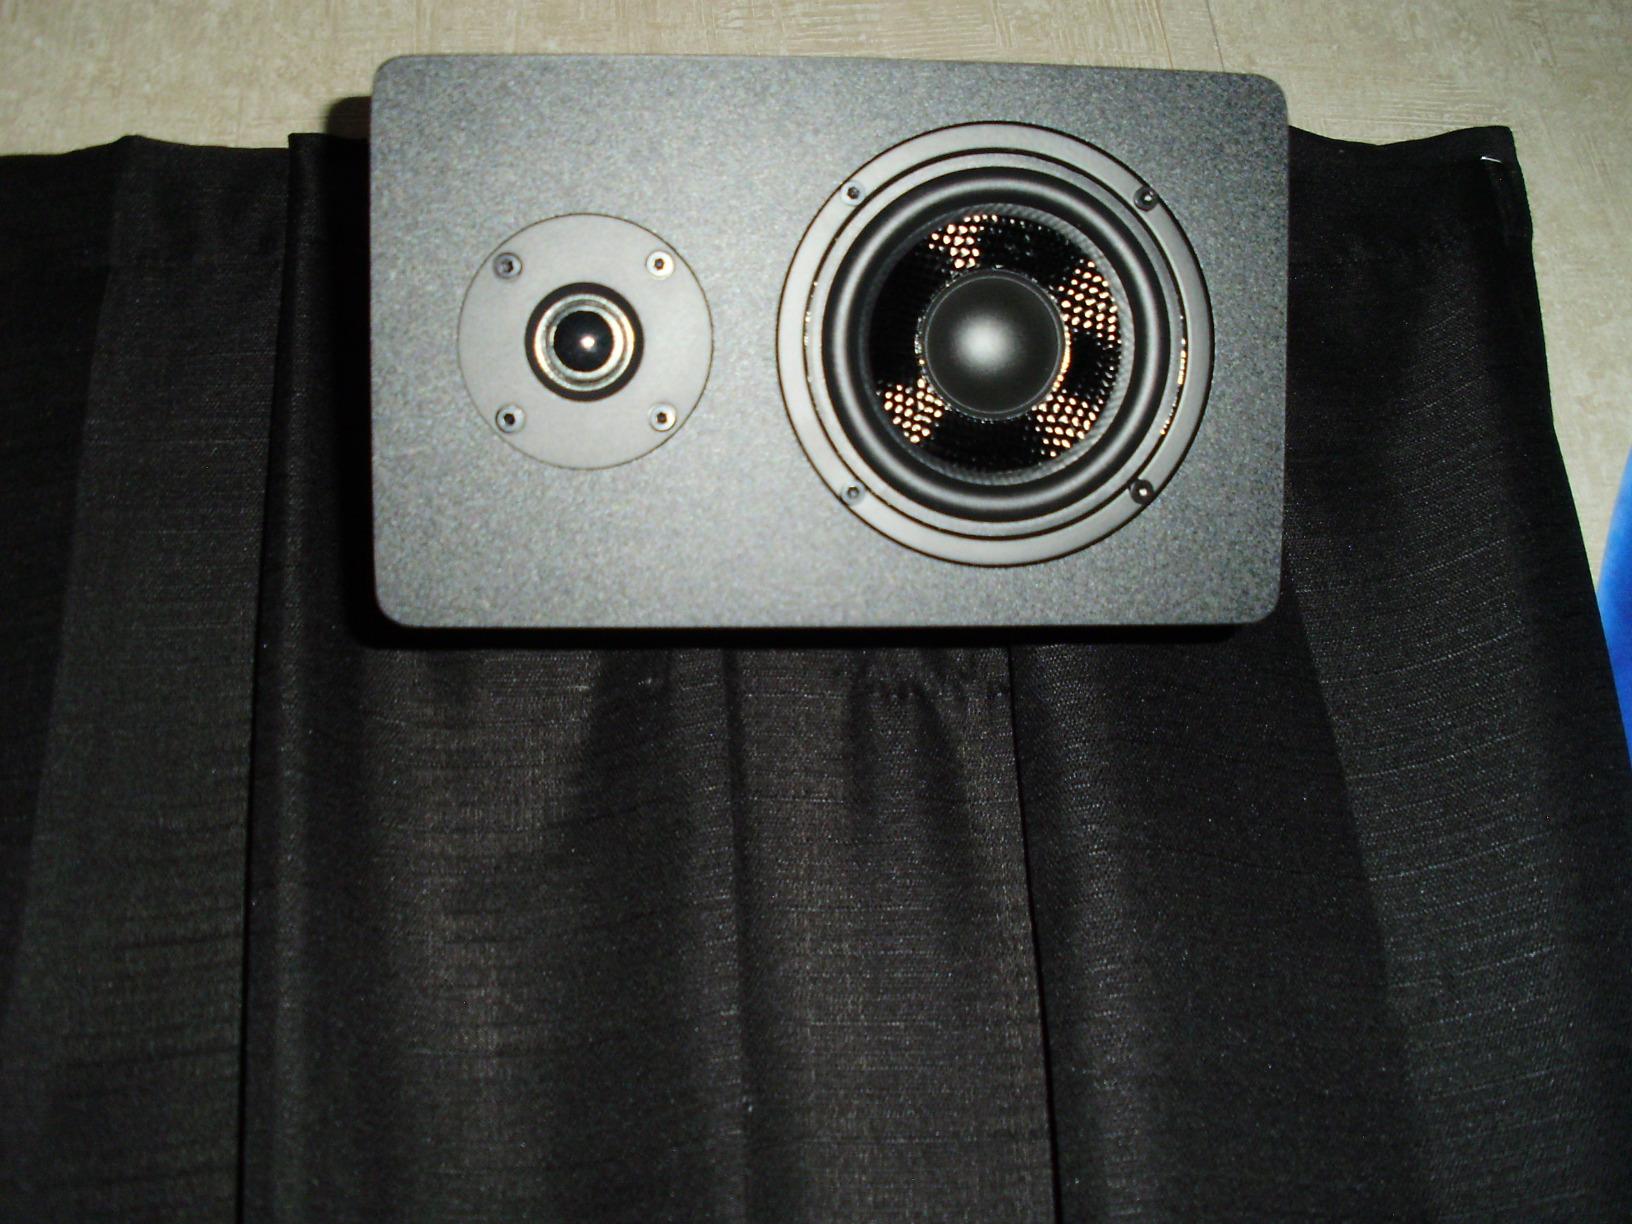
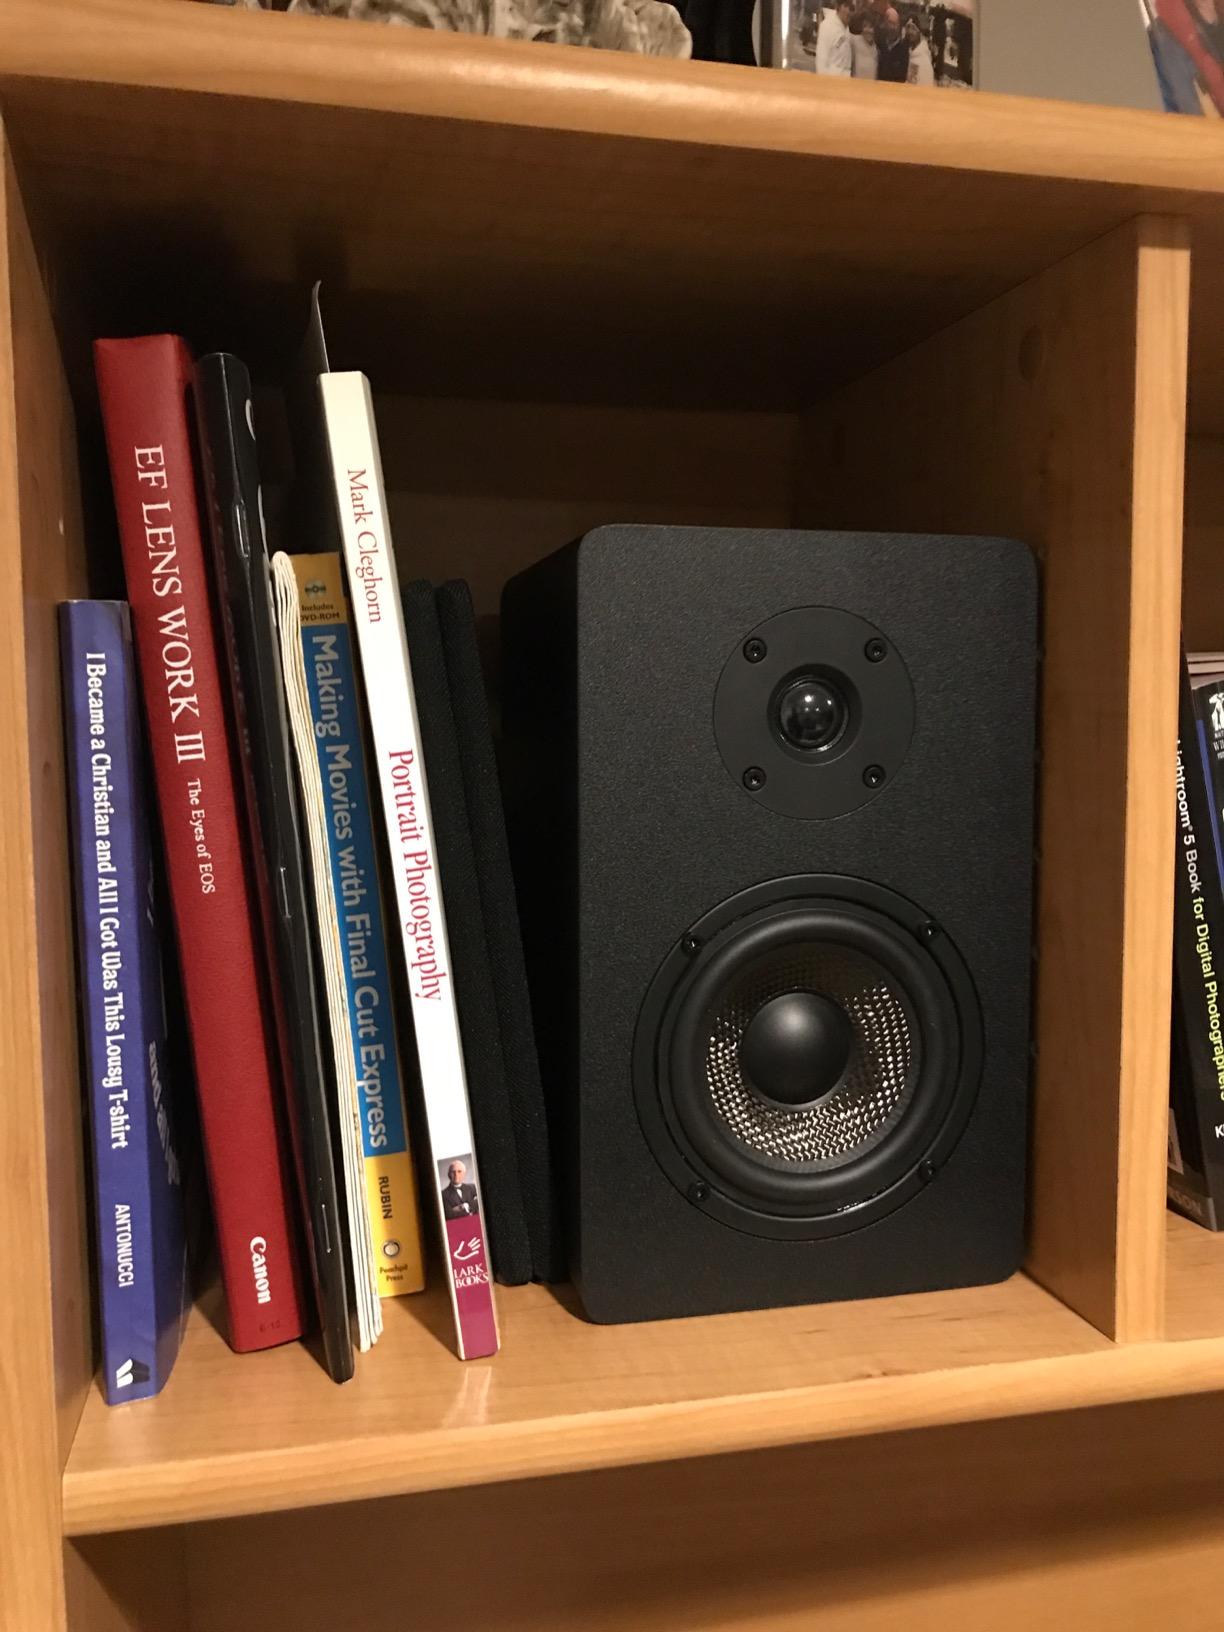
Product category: speaker
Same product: yes